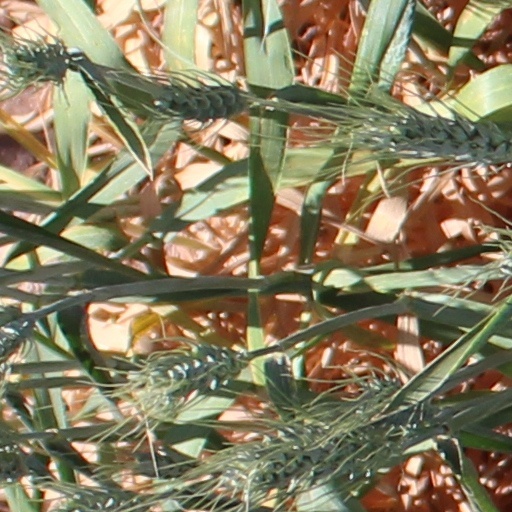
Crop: wheat